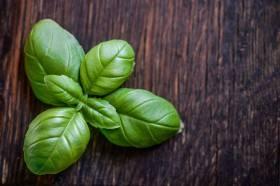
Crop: unknown
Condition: basil